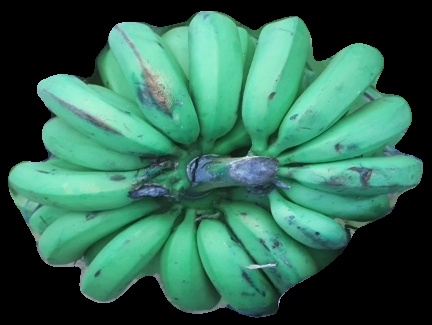
Variety: pachbale
Grade: grade2